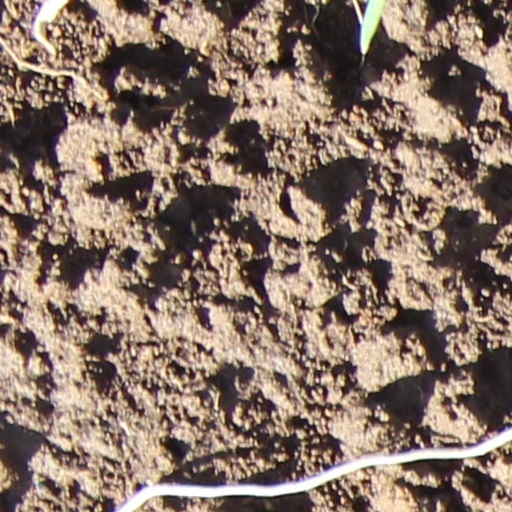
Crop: wheat